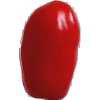
Label: Tomato 2